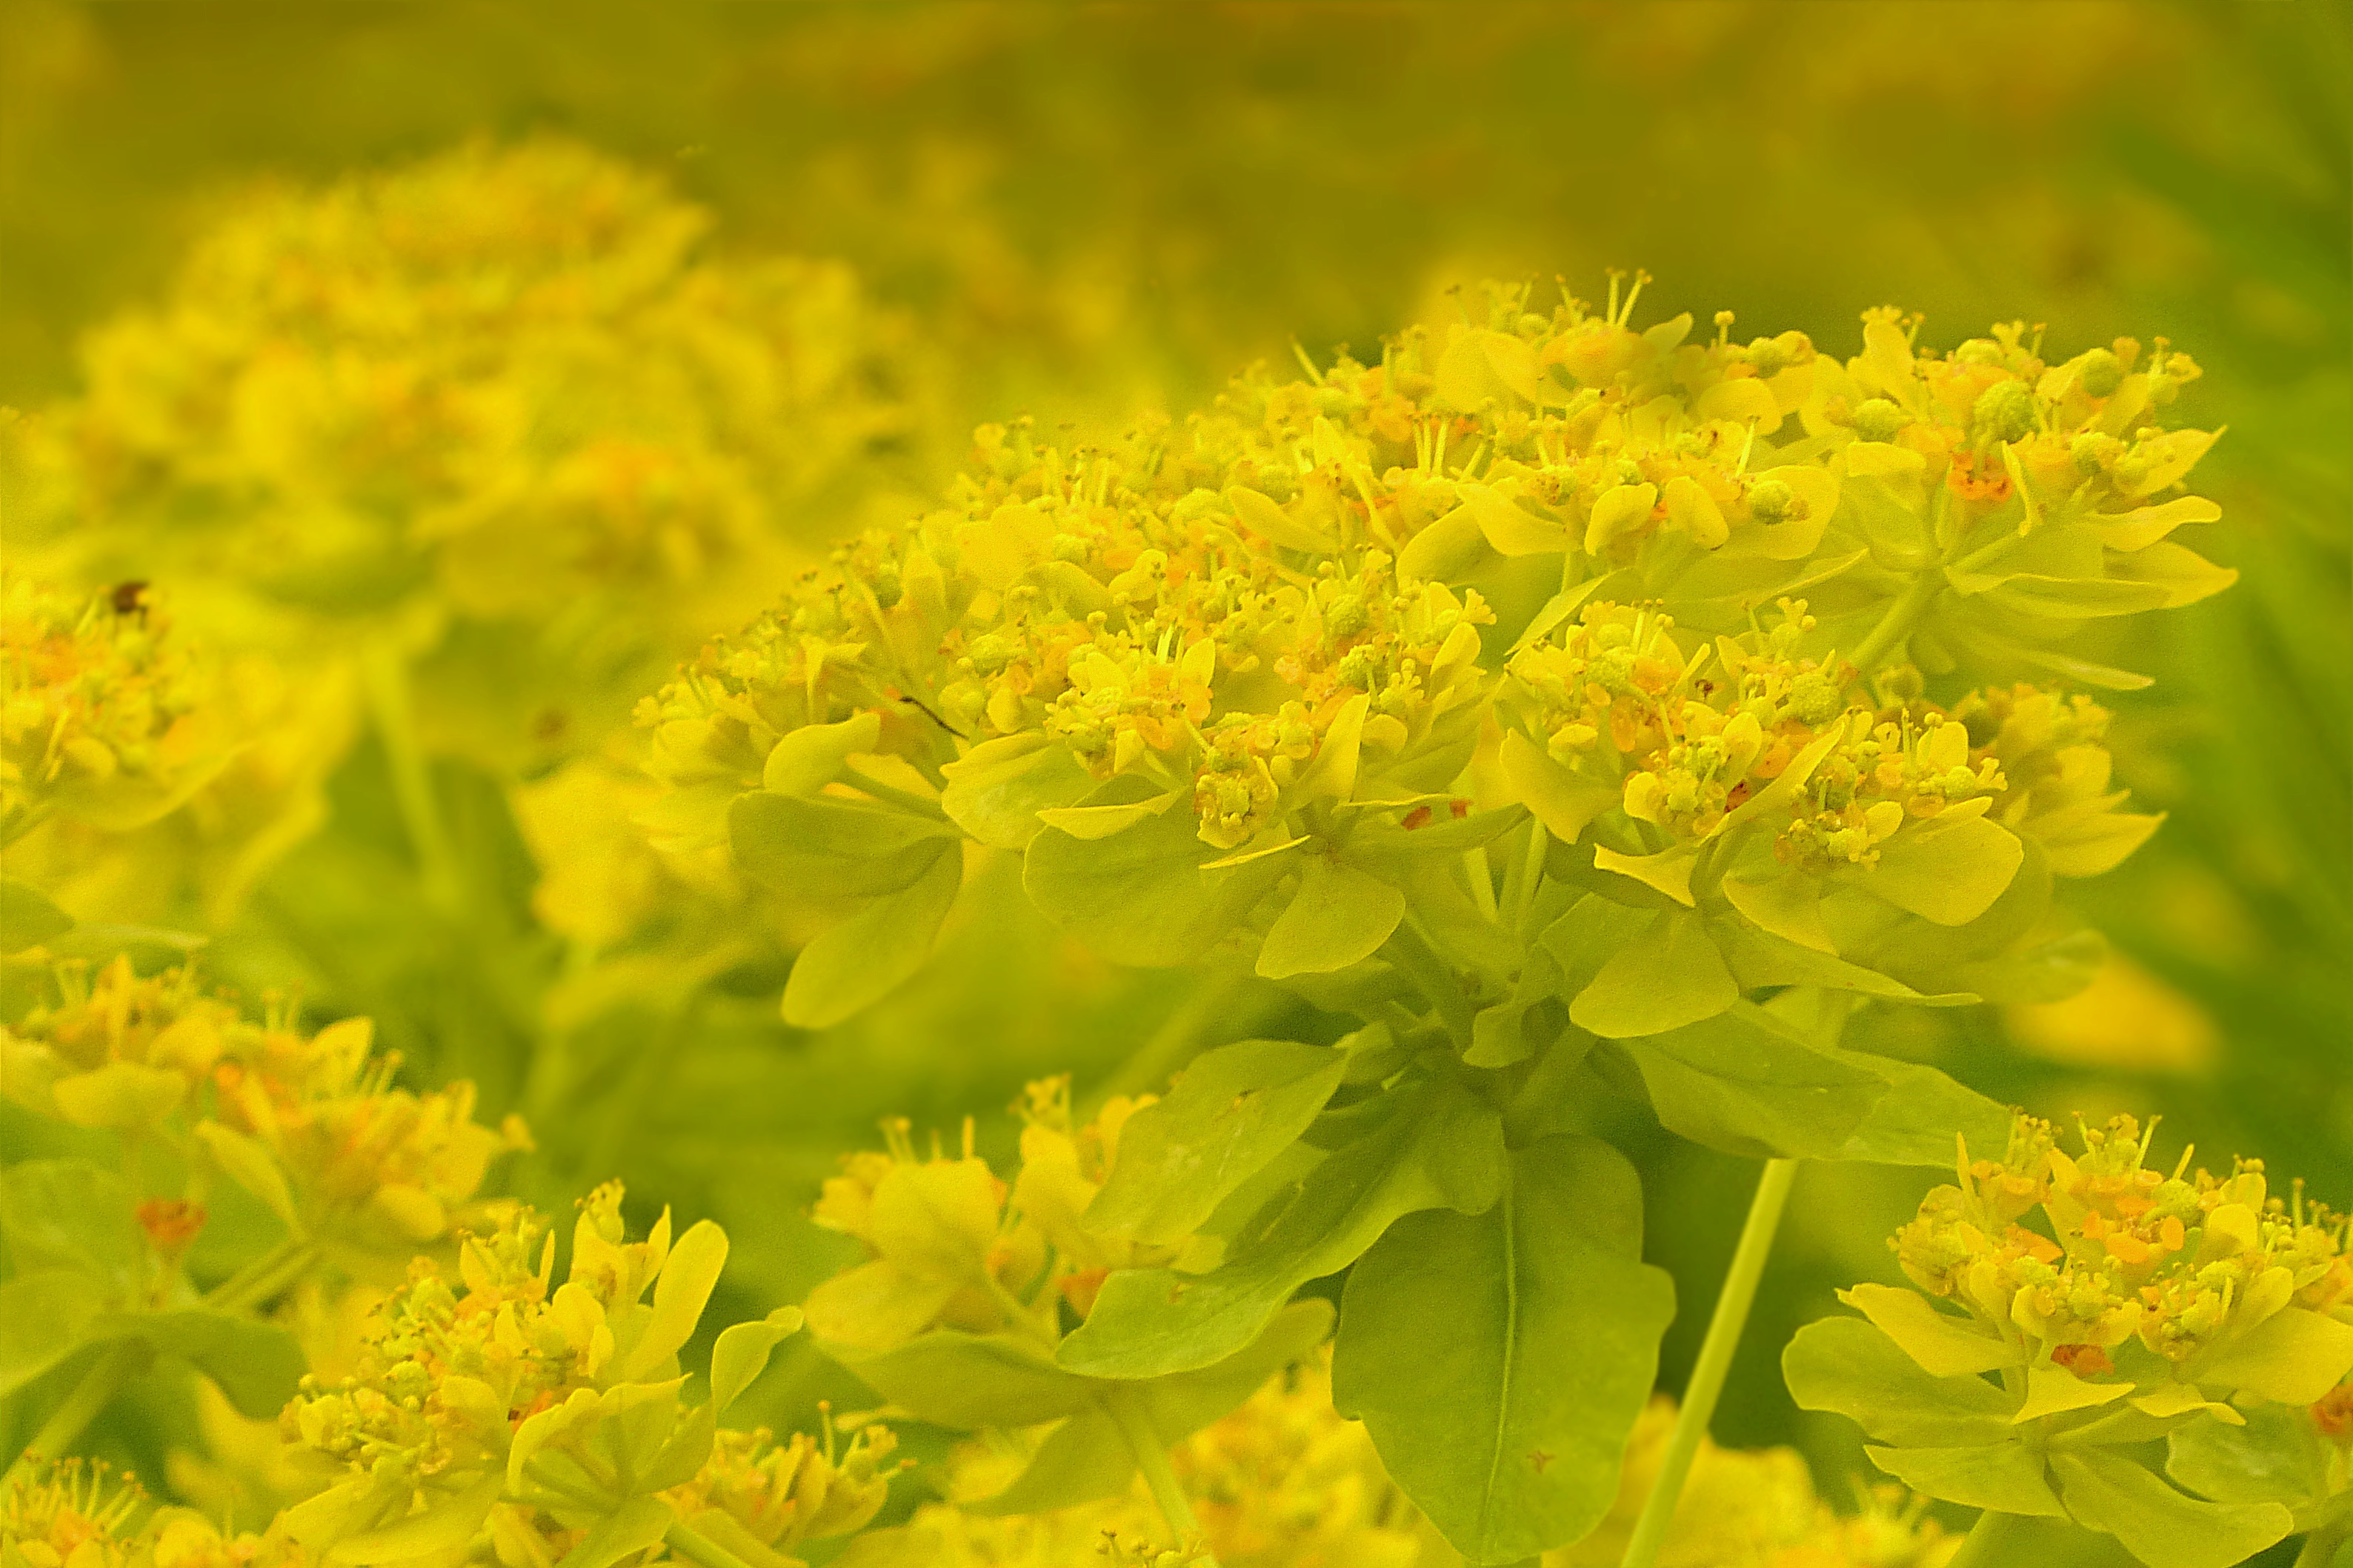
blossom, plant, meadow, flower, spring, herb, produce, yellow, garden, flora, rapeseed, wildflower, flowers, shrub, rue, mimosa, mustard, brassica, macro photography, flowering plant, sea of flowers, subshrub, land plant, mustard plant